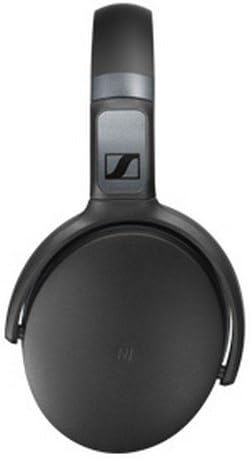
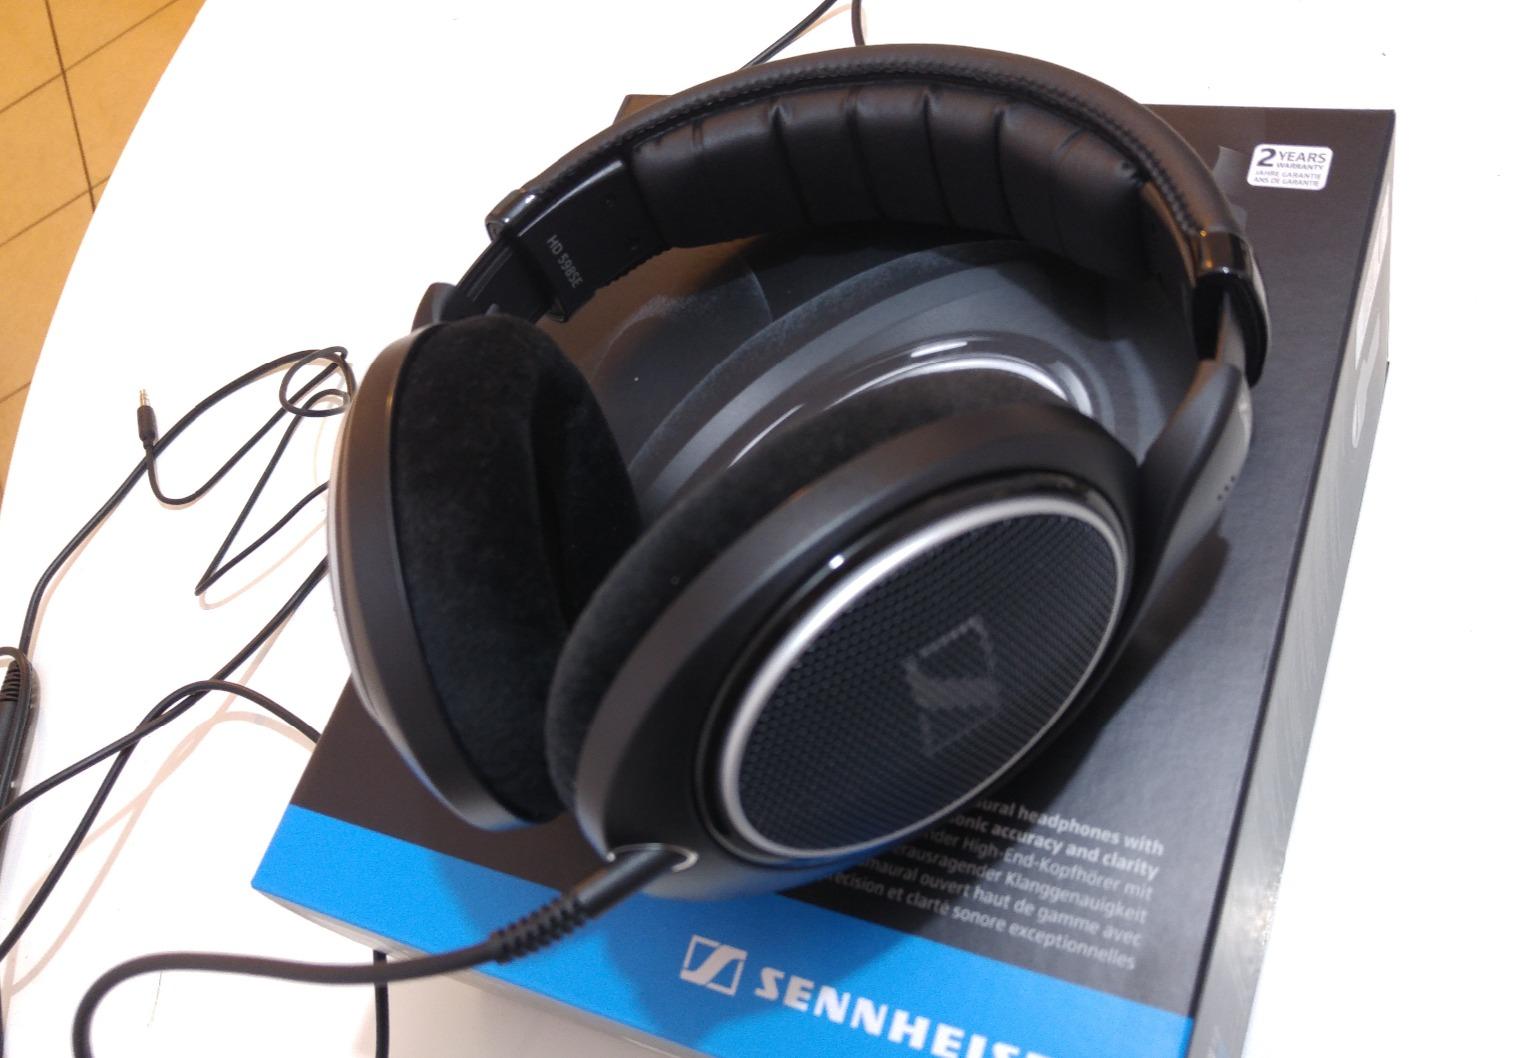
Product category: headphones
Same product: no